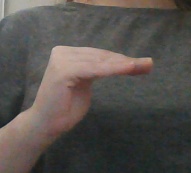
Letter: haa